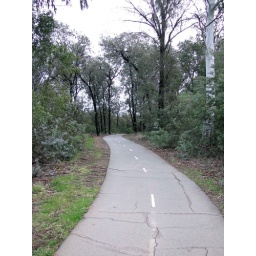
Evening bike ride around lake Burley Griffin, Canberra